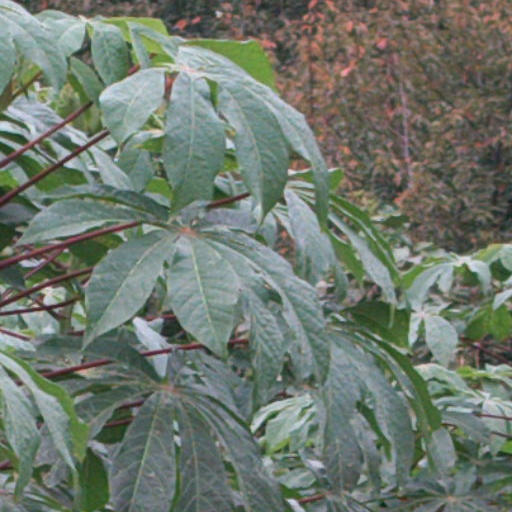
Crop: cassava